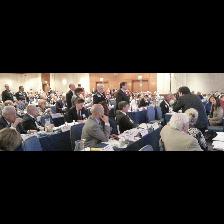
Label: Human